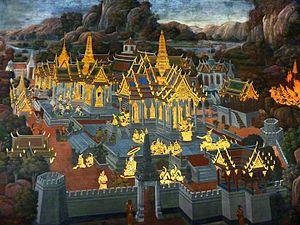
La Thaïlande, en forme longue le royaume de Thaïlande, est un pays d’Asie du Sud-Est. Avant 1939, il s’appelait le royaume de Siam. Il est bordé au sud-ouest et au nord-ouest par la Birmanie, au sud par la Malaisie, au sud-est par le Cambodge et au nord-est par le Laos. Sa capitale est Bangkok. La langue officielle est le thaï et la monnaie le baht. C’est une monarchie constitutionnelle depuis 1932 dans laquelle le roi est officiellement le chef de l'État, chef des Forces armées, partisan de la religion bouddhiste et défenseur de toutes les confessions. Sur un plan politique, la Thaïlande a connu 19 coups d'État tentés ou réussis par l'armée depuis 1932, le dernier en date ayant eu lieu le 22 mai 2014. Depuis 1946, plusieurs générations de Thaïlandais n'ont connu qu'un souverain, Bhumibol Adulyadej, dont le règne a duré soixante-dix ans, jusqu'à sa mort le 13 octobre 2016. Son fils Vajiralongkorn lui a succédé le 1ᵉʳ décembre 2016. Il est le 10ᵉ souverain de la dynastie Chakri qui règne depuis 1782.